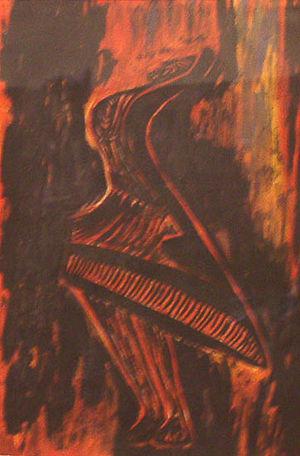
Rabindranath Thakur dit Tagore, connu aussi sous le surnom de Gurudev, est un compositeur, écrivain, dramaturge, peintre et philosophe indien dont l'œuvre a eu une profonde influence sur la littérature et la musique du Bengale à l'orée du XXᵉ siècle. Il est couronné par le Prix Nobel de littérature en 1913. Nombre de ses romans et nouvelles ont été adaptés au cinéma, notamment par le cinéaste Satyajit Ray.